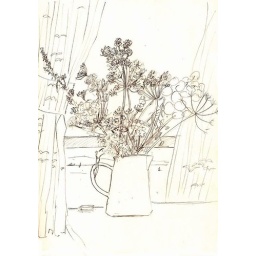
A bouquet of wild flowers gathered around Calshot beach placed in our beach hut window.